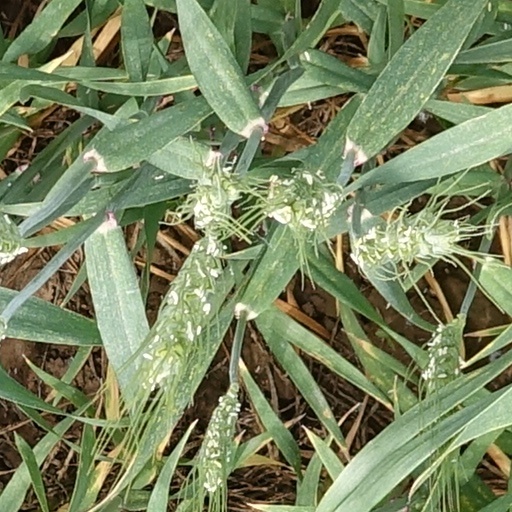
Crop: wheat